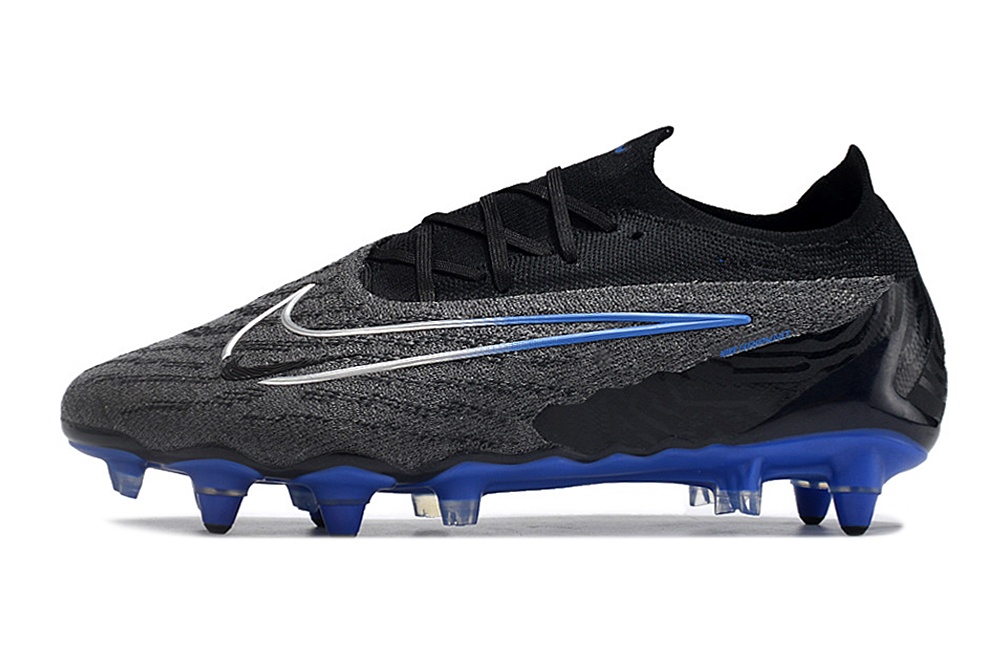
Nike Phantom GX Elite PRO SG Anti Clog39 Negro Azul
Brand: Nike
Nike Phantom GX Elite PRO SG Anti Clog39 Botín de fútbol diseñado para creadores: control, pase y definición con estabilidad en cada cambio de ritmo. Superficie recomendada : — Color : Multicolor Nivel: Elite Corte: Bajo Upper de tejido con recubrimiento texturizado para mejor agarre al balón en condiciones secas y húmedas. Zona de golpeo amplia y limpia para mejor control y pases precisos. Ajuste ceñido que abraza el pie y estabiliza en cambios de dirección. Tallas disponibles : desde el 39 al 45 EUR
Category: Sporting Goods > Athletics > Soccer > Soccer Shoes